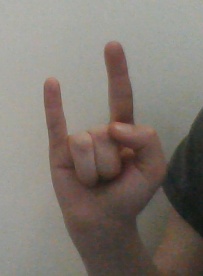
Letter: la